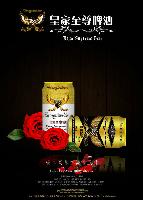
Label: metal